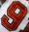
Number: 9